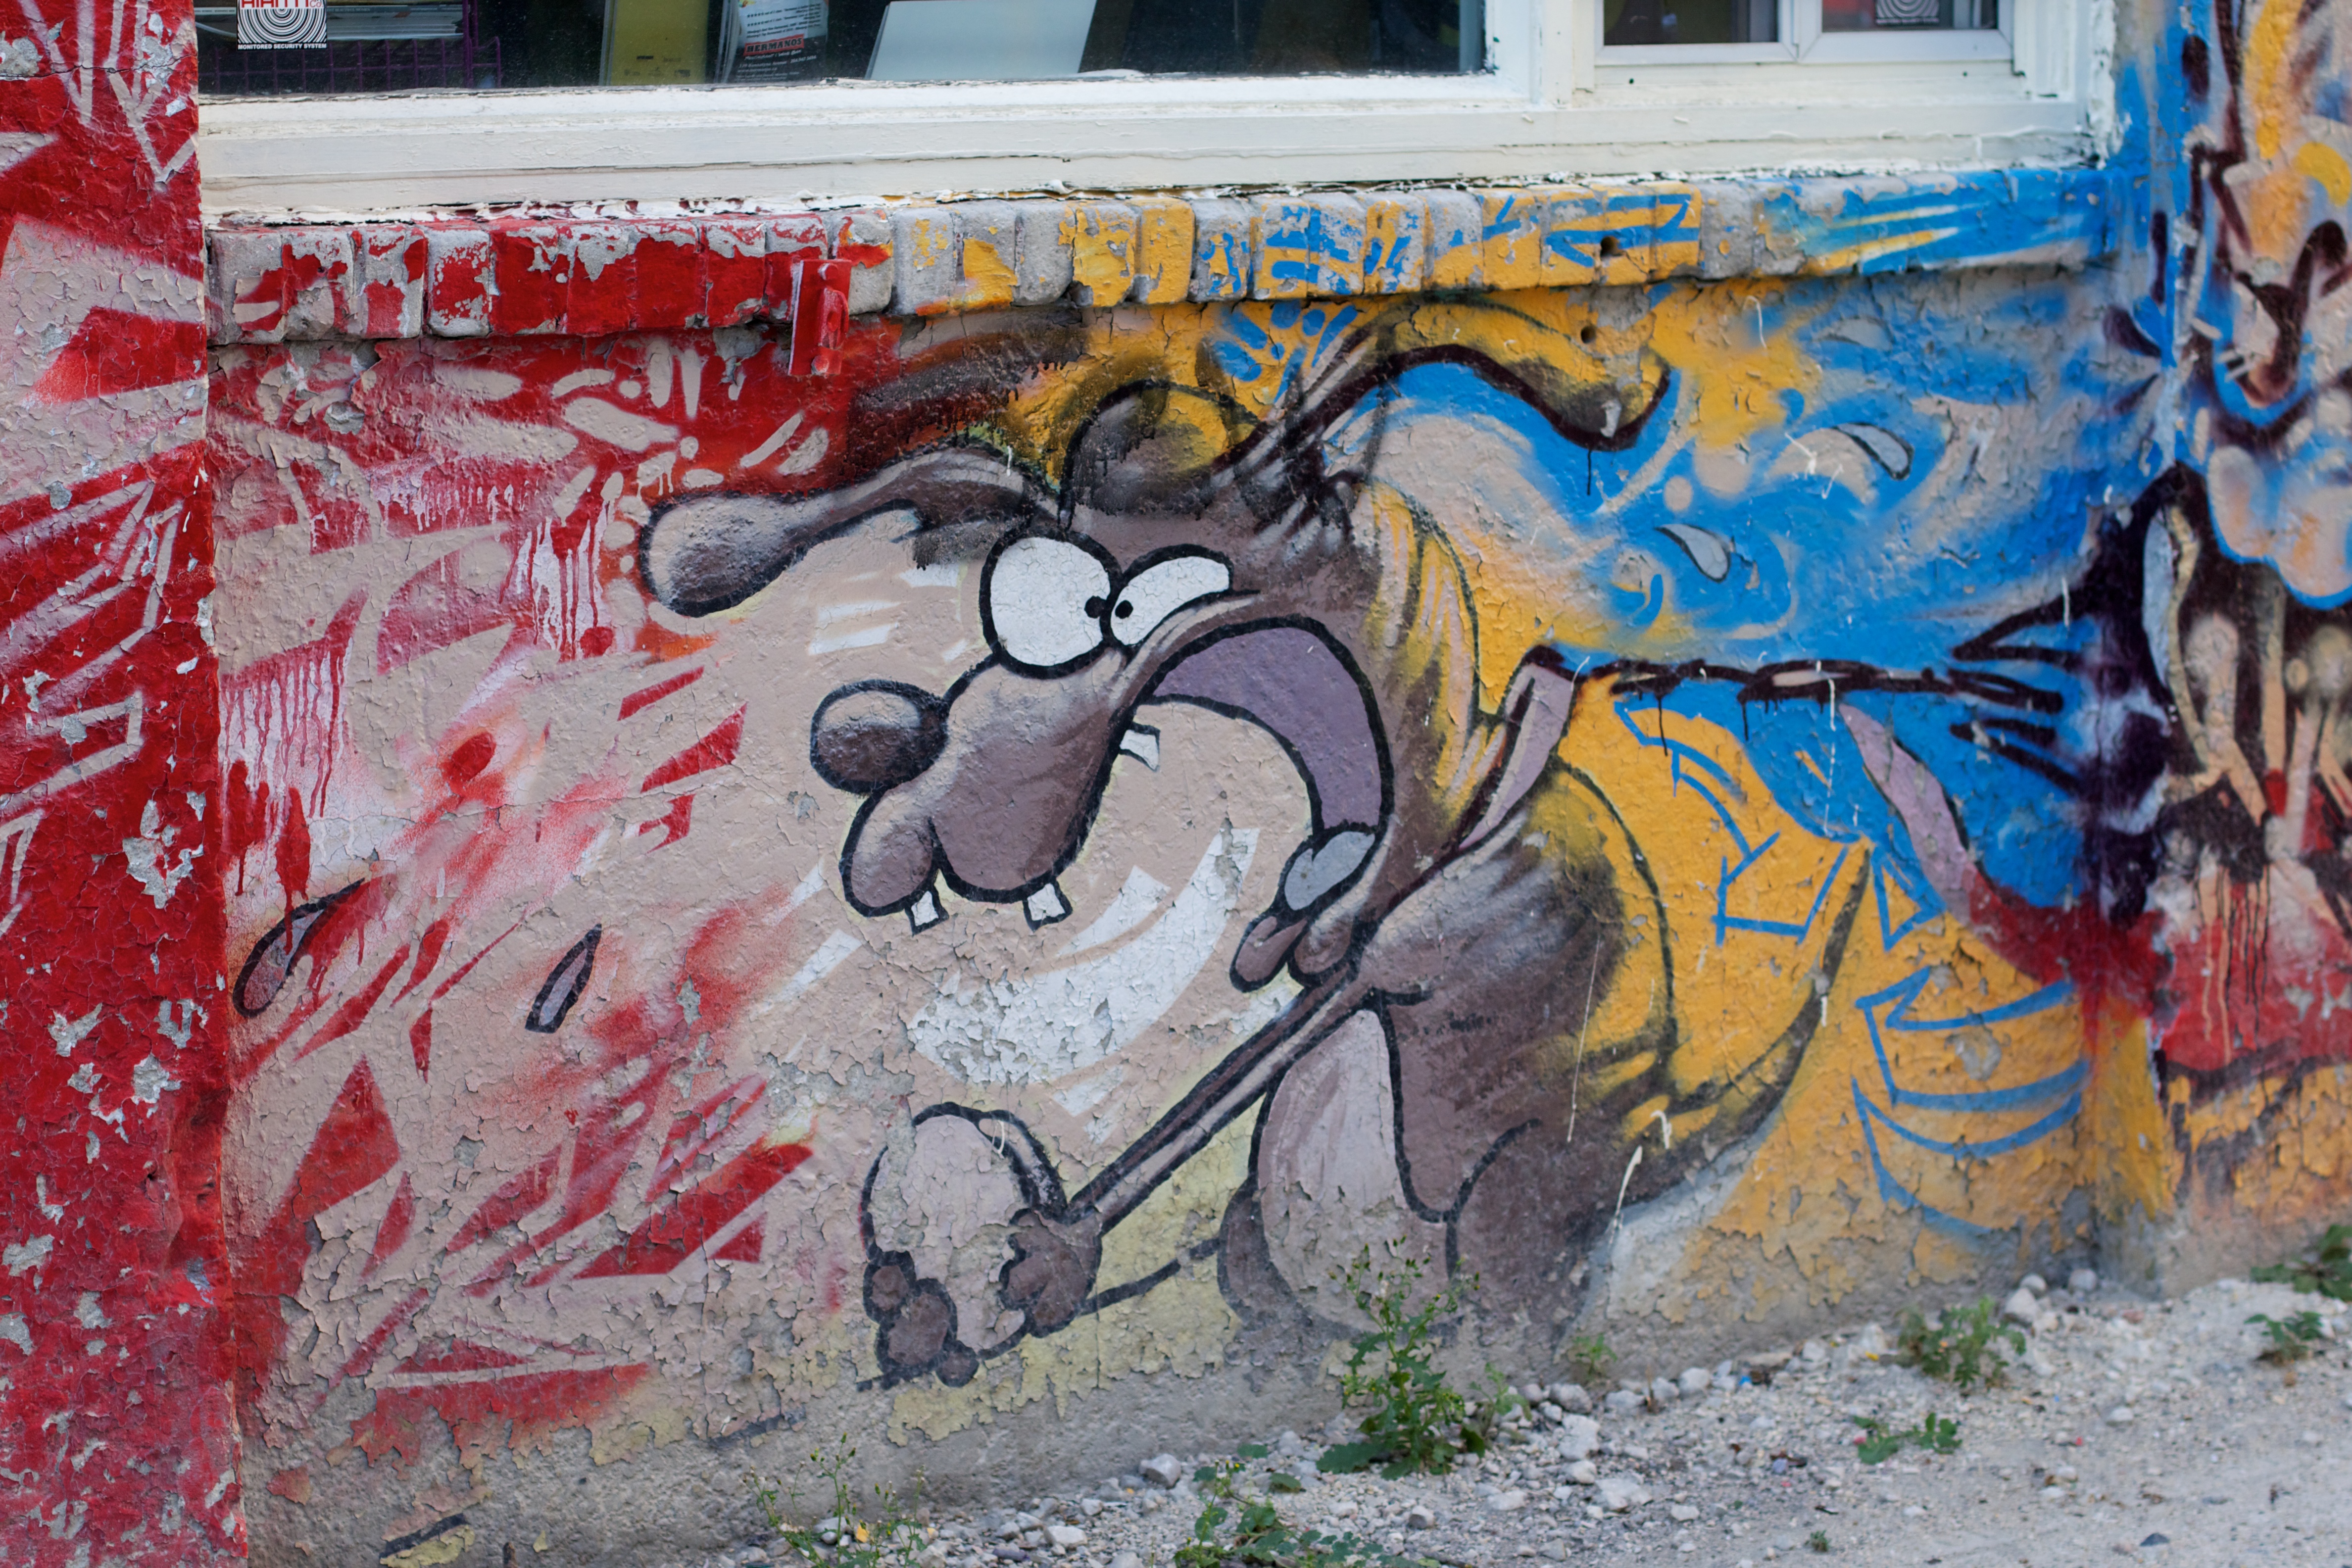
graffiti, street art, art, mural, odyssey, urban area